Delap

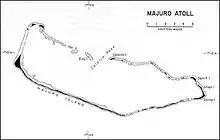
Majuro Atoll map

Delap (also called Dalap; Marshallese:) is an island district in the Marshall Islands. It is located in the east of Majuro Atoll. Along with Uliga and Djarrit it forms what is known as the "Delap-Uliga-Djarrit".